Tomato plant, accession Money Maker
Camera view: bottom (45 deg); turntable rotation: 270 degrees
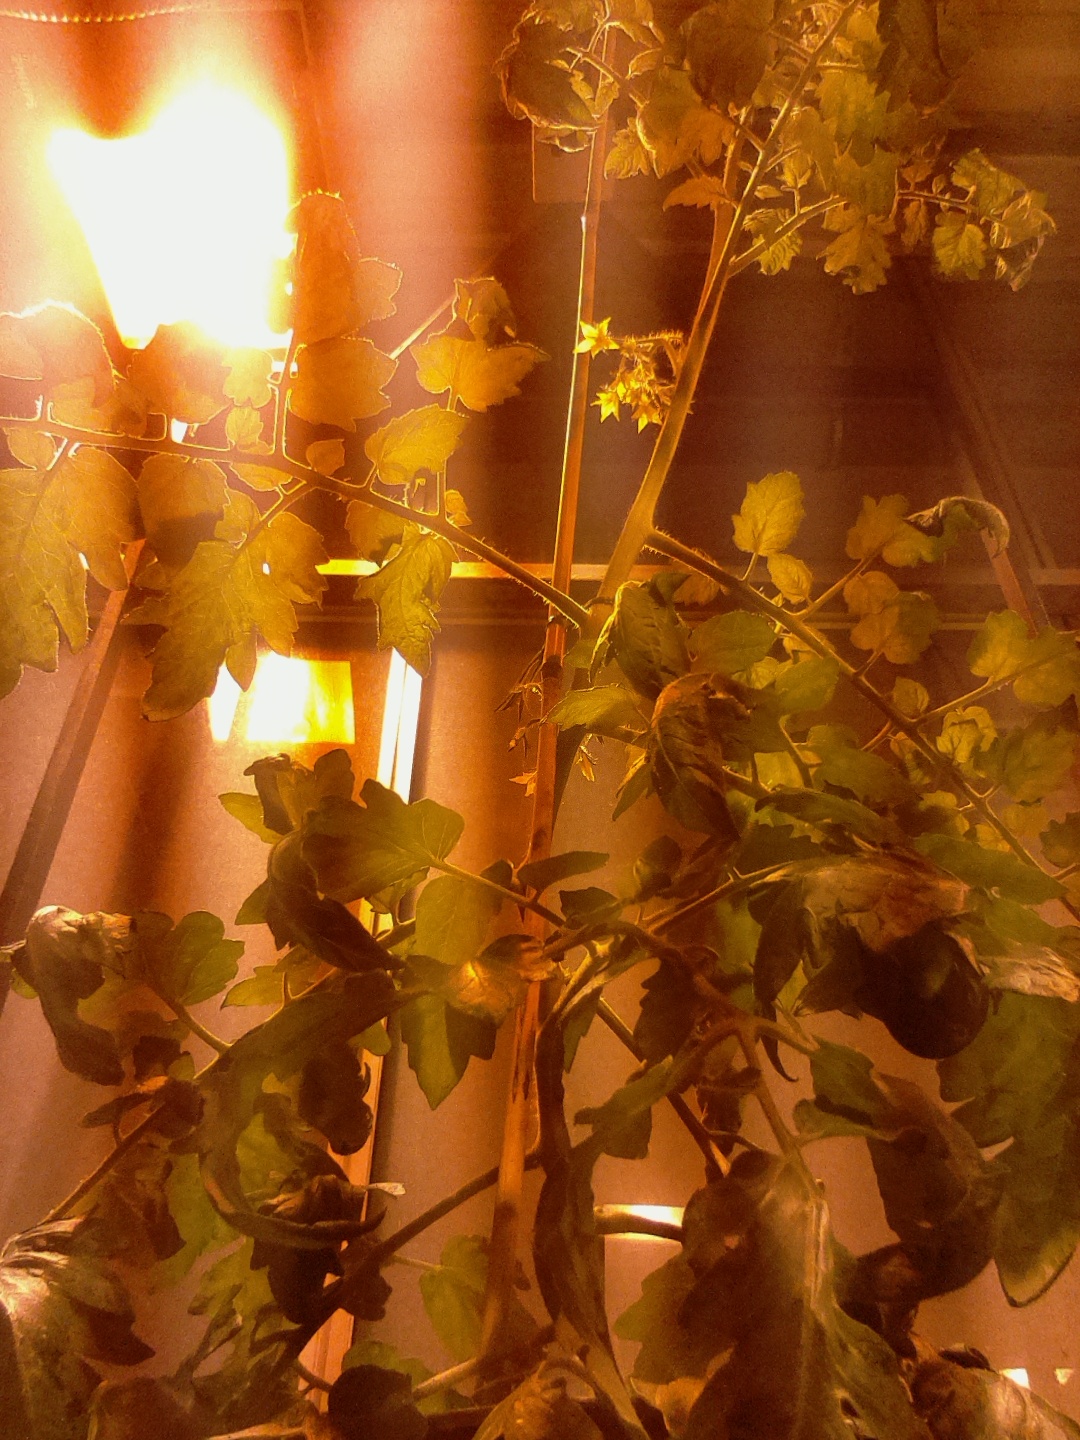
BBCH growth stage 68: Full flowering, 80%-90% of flowers open, more petals falling